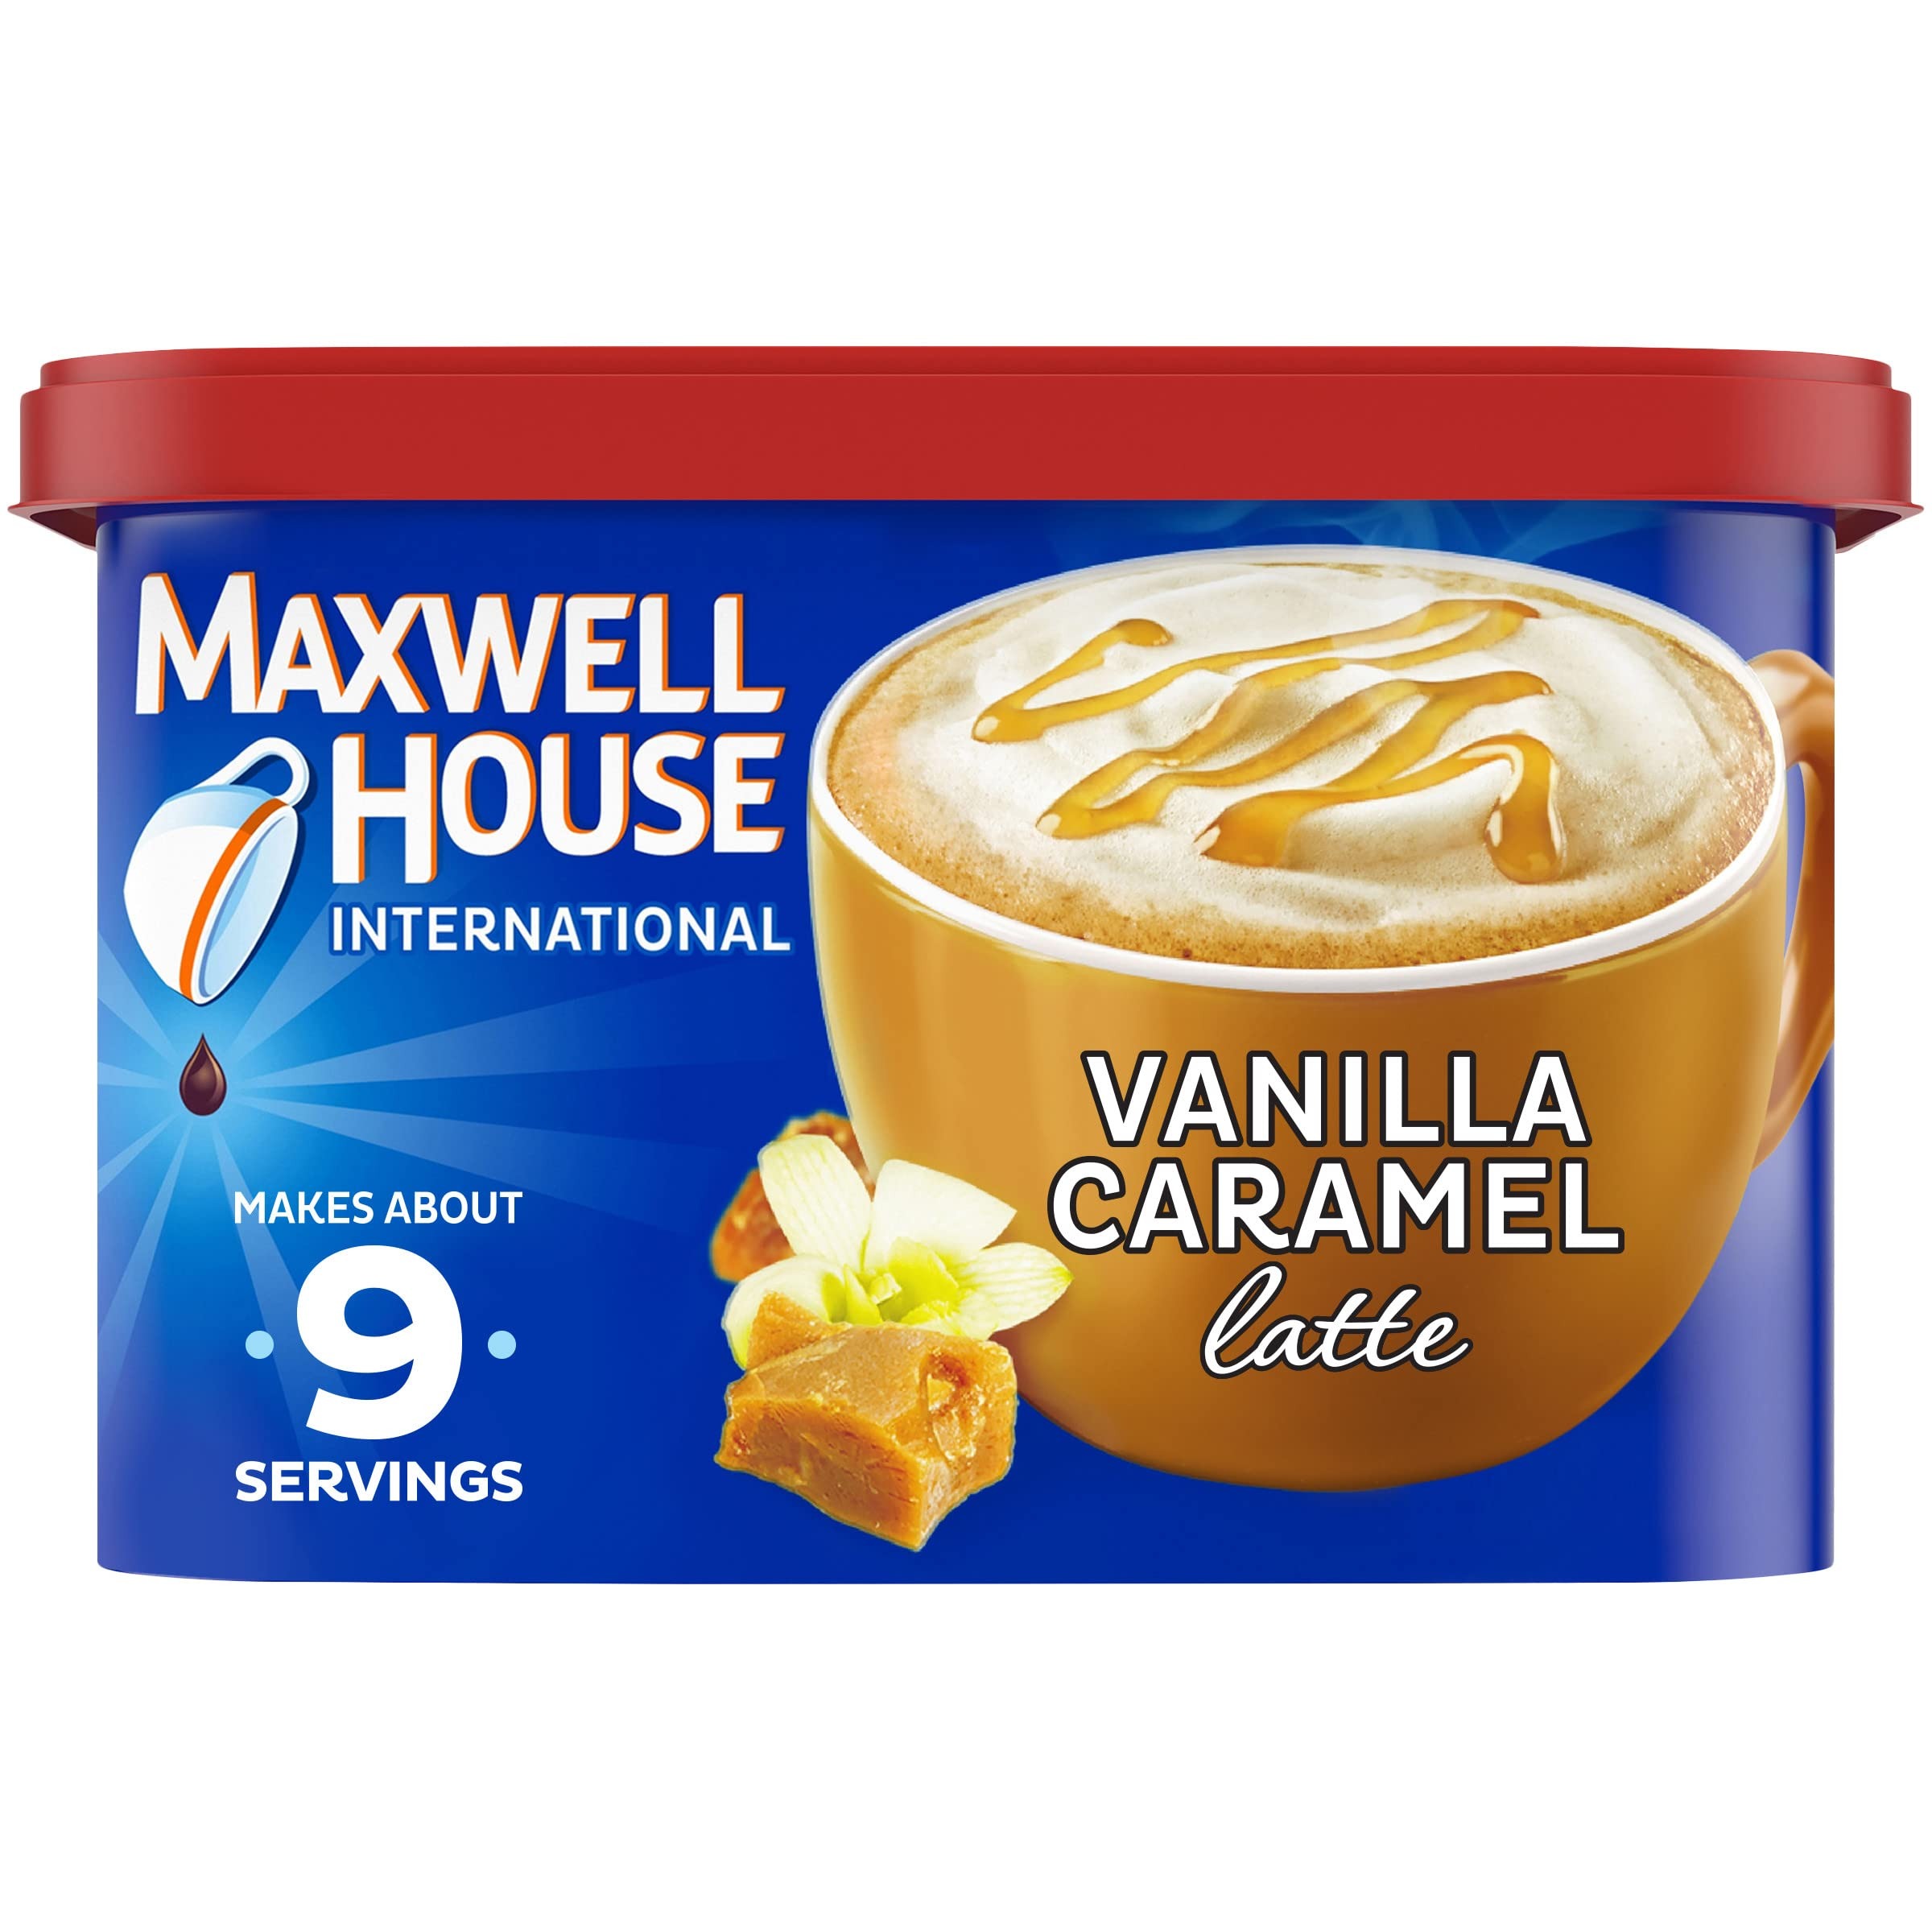
Item Name: Maxwell House International Vanilla Caramel Latte Café-Style Instant Coffee Beverage Mix, 8.7 oz. Canister
Bullet Point 1: One 8.7 oz canister of Maxwell House International Vanilla Caramel Latte Café-Style Instant Coffee Beverage Mix
Bullet Point 2: Maxwell House International Vanilla Caramel Latte Café-Style Beverage Mix has a consistently great taste
Bullet Point 3: Our instant Maxwell House coffee mix features decadent vanilla and caramel flavoring that’s good to the last drop
Bullet Point 4: Easily dissolve our instant coffee mix in hot water or milk without a brewer
Bullet Point 5: The smooth texture makes for the perfect coffee drink or creamer in your fresh cup of Maxwell House black coffee
Bullet Point 6: Packaged in a resealable canister
Bullet Point 7: Makes about nine servings
Bullet Point 8: Certified Kosher instant coffee mix
Bullet Point 9: SNAP & EBT eligible food item
Value: 8.7
Unit: Ounce

Price: 4.99